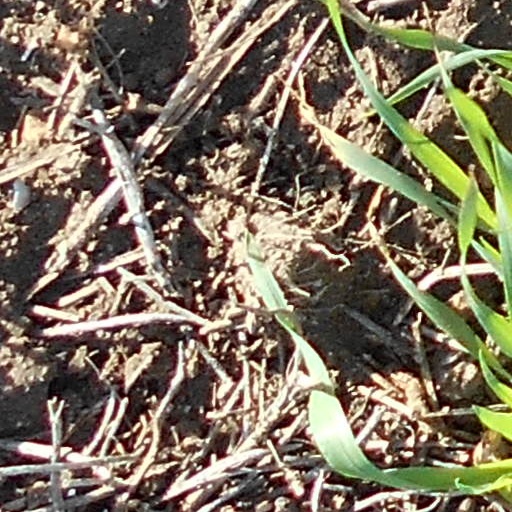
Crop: wheat